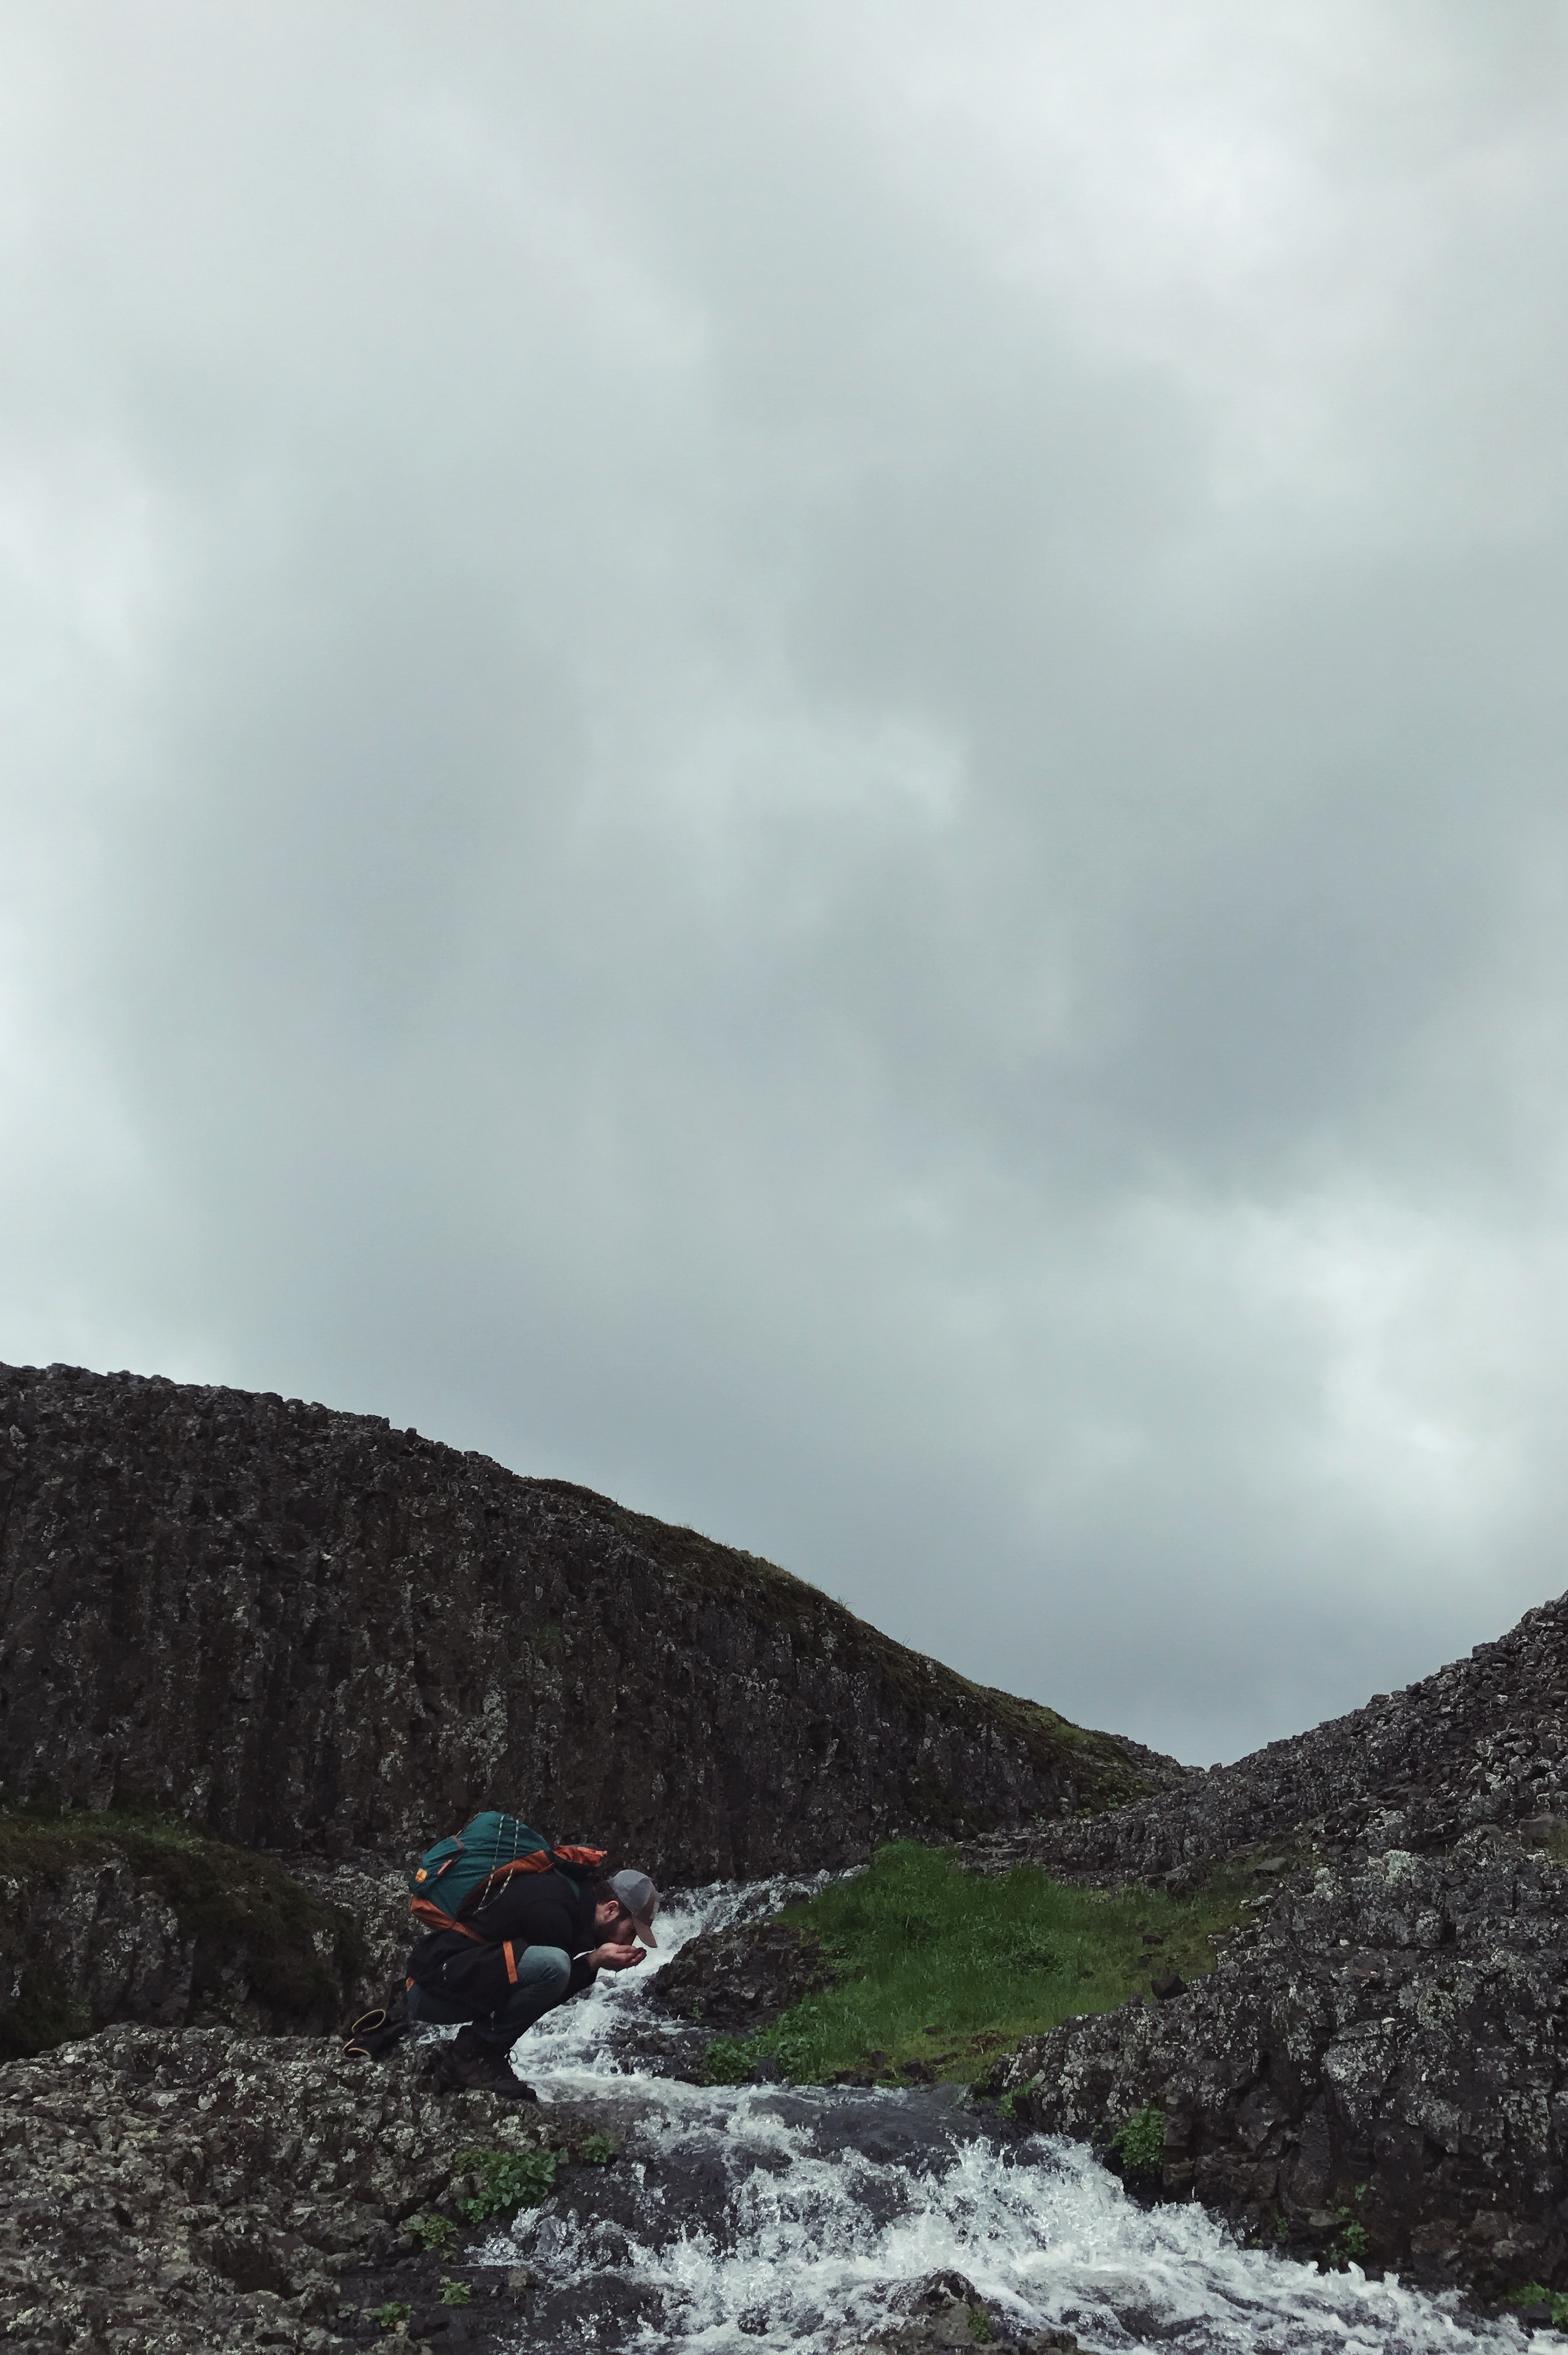
sea, rock, walking, mountain, cloud, cloudy, hill, adventure, mountain range, brook, flowing, ridge, summit, sports, fell, loch, landform, streem, mountainous landforms, geological phenomenon